Jean Smart

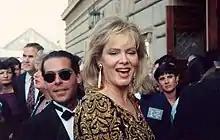
Smart at the 1991 Primetime Emmy Awards ceremony

After graduating from college, Smart began her career appearing in regional theater throughout the Pacific Northwest, including in Washington, Alaska, and Oregon. She performed with the Seattle Repertory Theater, as well as the Oregon Shakespeare Festival in Ashland, Oregon. In the mid-1970s, she moved to New York City with college friend and fellow actress, Elizabeth Wingate (Lavery), and began working in off-Broadway and professional regional productions. In 1980, she appeared as Lady Macbeth at the Pittsburgh Public Theater opposite Tom Atkins as Macbeth and Keith Fowler as Macduff. In 1981, Smart was nominated for a Drama Desk Award for her performance in the off-Broadway play "Last Summer at Bluefish Cove". In February 1981, Smart appeared in the Broadway production of "Piaf" playing Marlene Dietrich, a role which she later reprised for the 1984 television version.